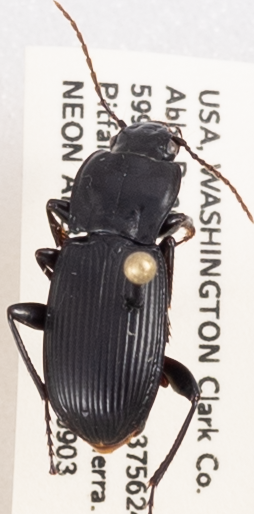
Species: Pterostichus herculaneus
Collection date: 2019-09-03
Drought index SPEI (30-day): -0.024
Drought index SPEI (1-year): -2.09
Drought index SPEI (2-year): -2.09